The Conjuring Universe

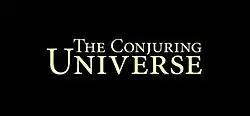
Official franchise logo

"The Conjuring" Universe is an American horror franchise and shared universe centered on a series of supernatural horror films. The franchise is produced by New Line Cinema, Atomic Monster, and the Safran Company, and distributed by Warner Bros. Pictures. The films present a dramatization of the supposed real-life adventures of Ed and Lorraine Warren, paranormal investigators and authors associated with prominent yet controversial cases of haunting. The main series follows their attempts to assist people who find themselves harassed by spirits, while the spin-off films focus on the origins of some of the entities the Warrens have encountered.